Palazzo Barzizza

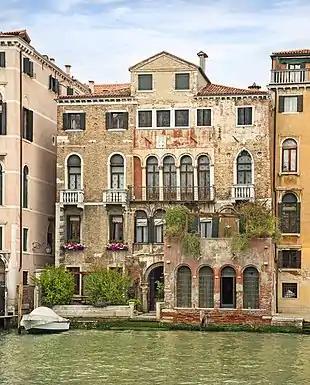
Palazzo Barzizza

The palace was erected in typical "Fondaco" style, with warehouses in the base and residence atop, by the Contarini family in the 13th-century. It has undergone a number of refurbishments over the centuries. The Barzizza acquired the palace in the 18th-century.